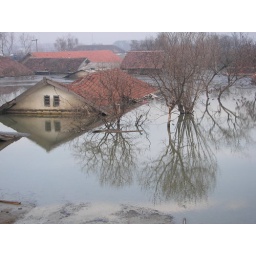
The community house was sink by mud flow from mud volcano in Sidoarjo East Java Indonesia